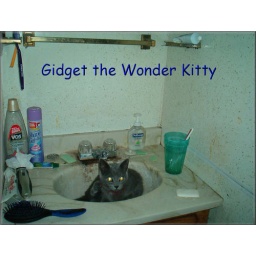
Gidget when she was just a few months old, sitting in our bathroom sink.